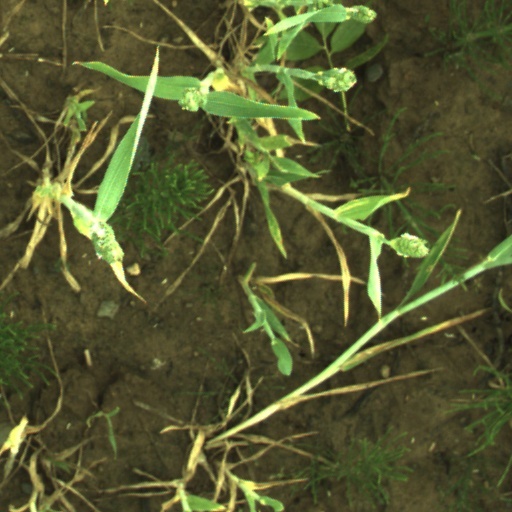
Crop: wheat